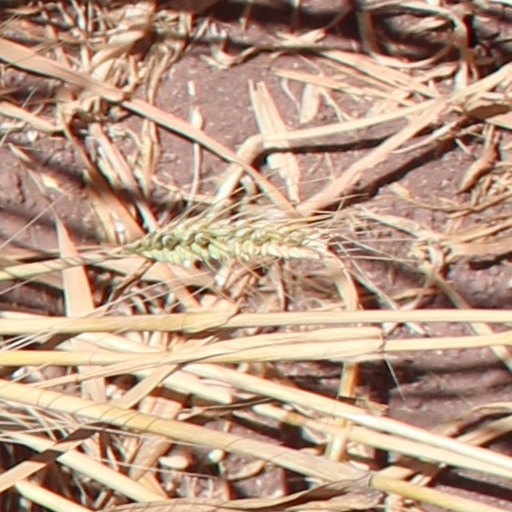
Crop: wheat